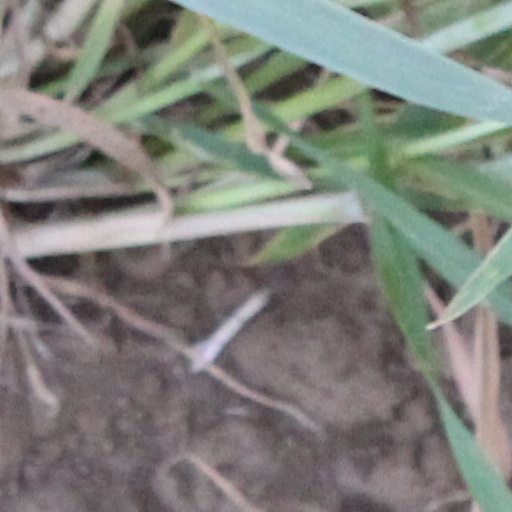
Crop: wheat